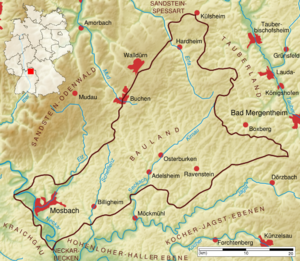
Le Bauland est une région se situant au nord-est du Land de Bade-Wurtemberg.